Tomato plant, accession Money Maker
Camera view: bottom (45 deg); turntable rotation: 330 degrees
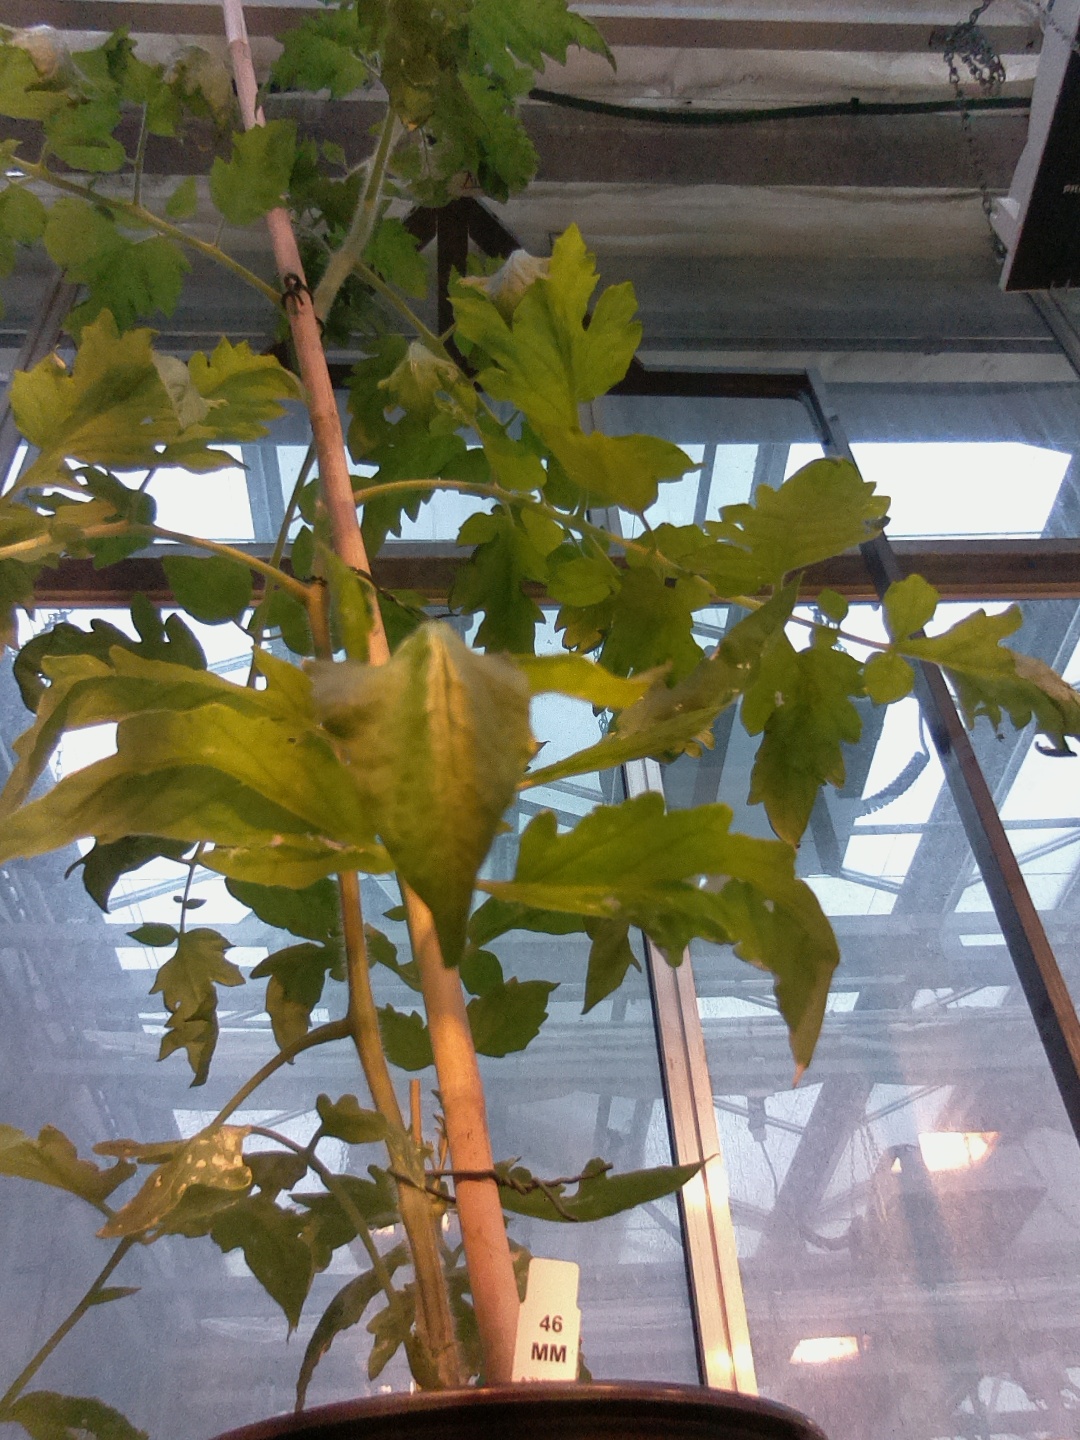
BBCH growth stage 61: 10%-20% of flowers open